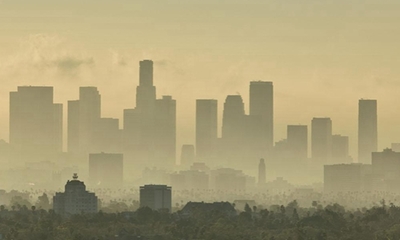
Weather: foggy or hazy